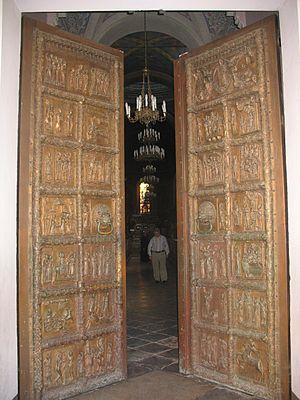
La cathédrale de Płock est une cathédrale situé à Płock en Pologne.